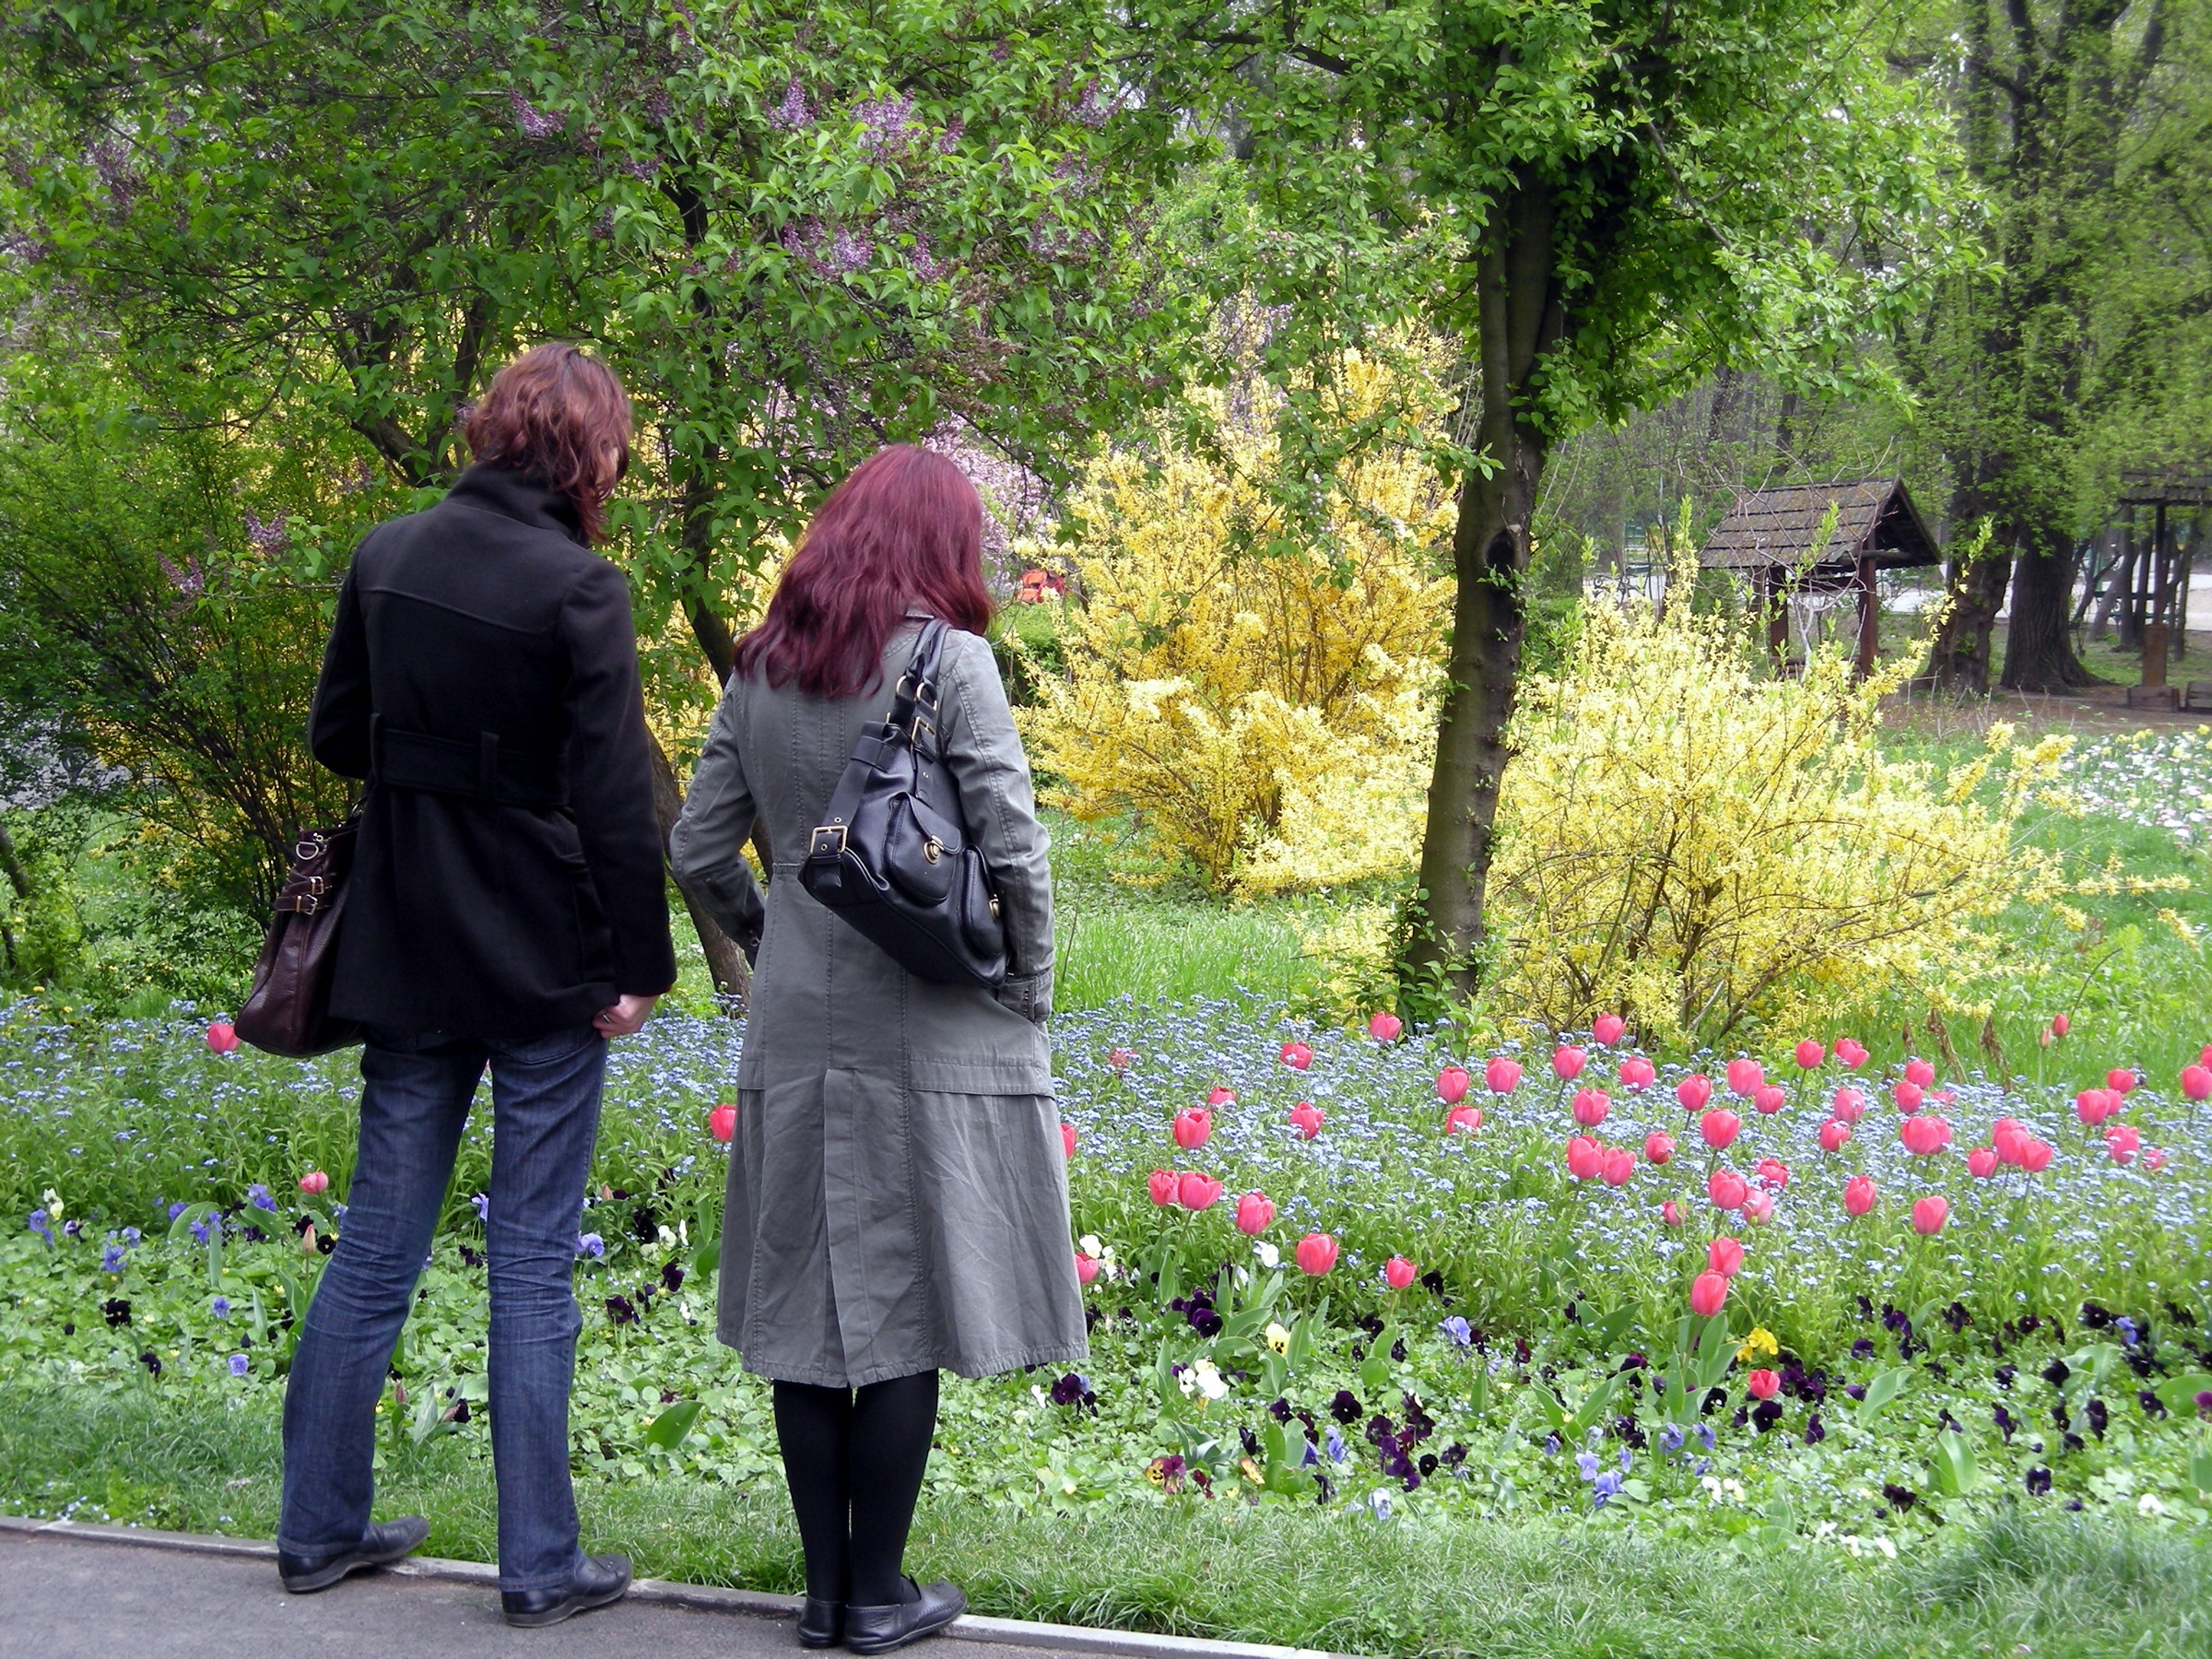
tree, nature, grass, walking, people, plant, lawn, flower, spring, autumn, park, botany, garden, flora, flowers, colors, pastel, woodland, romania, bucuresti, peisaj, vara, herastrau